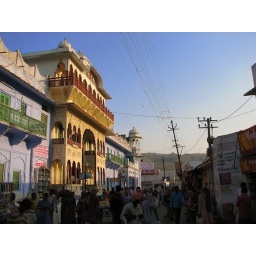
Central building and market in Pushkar